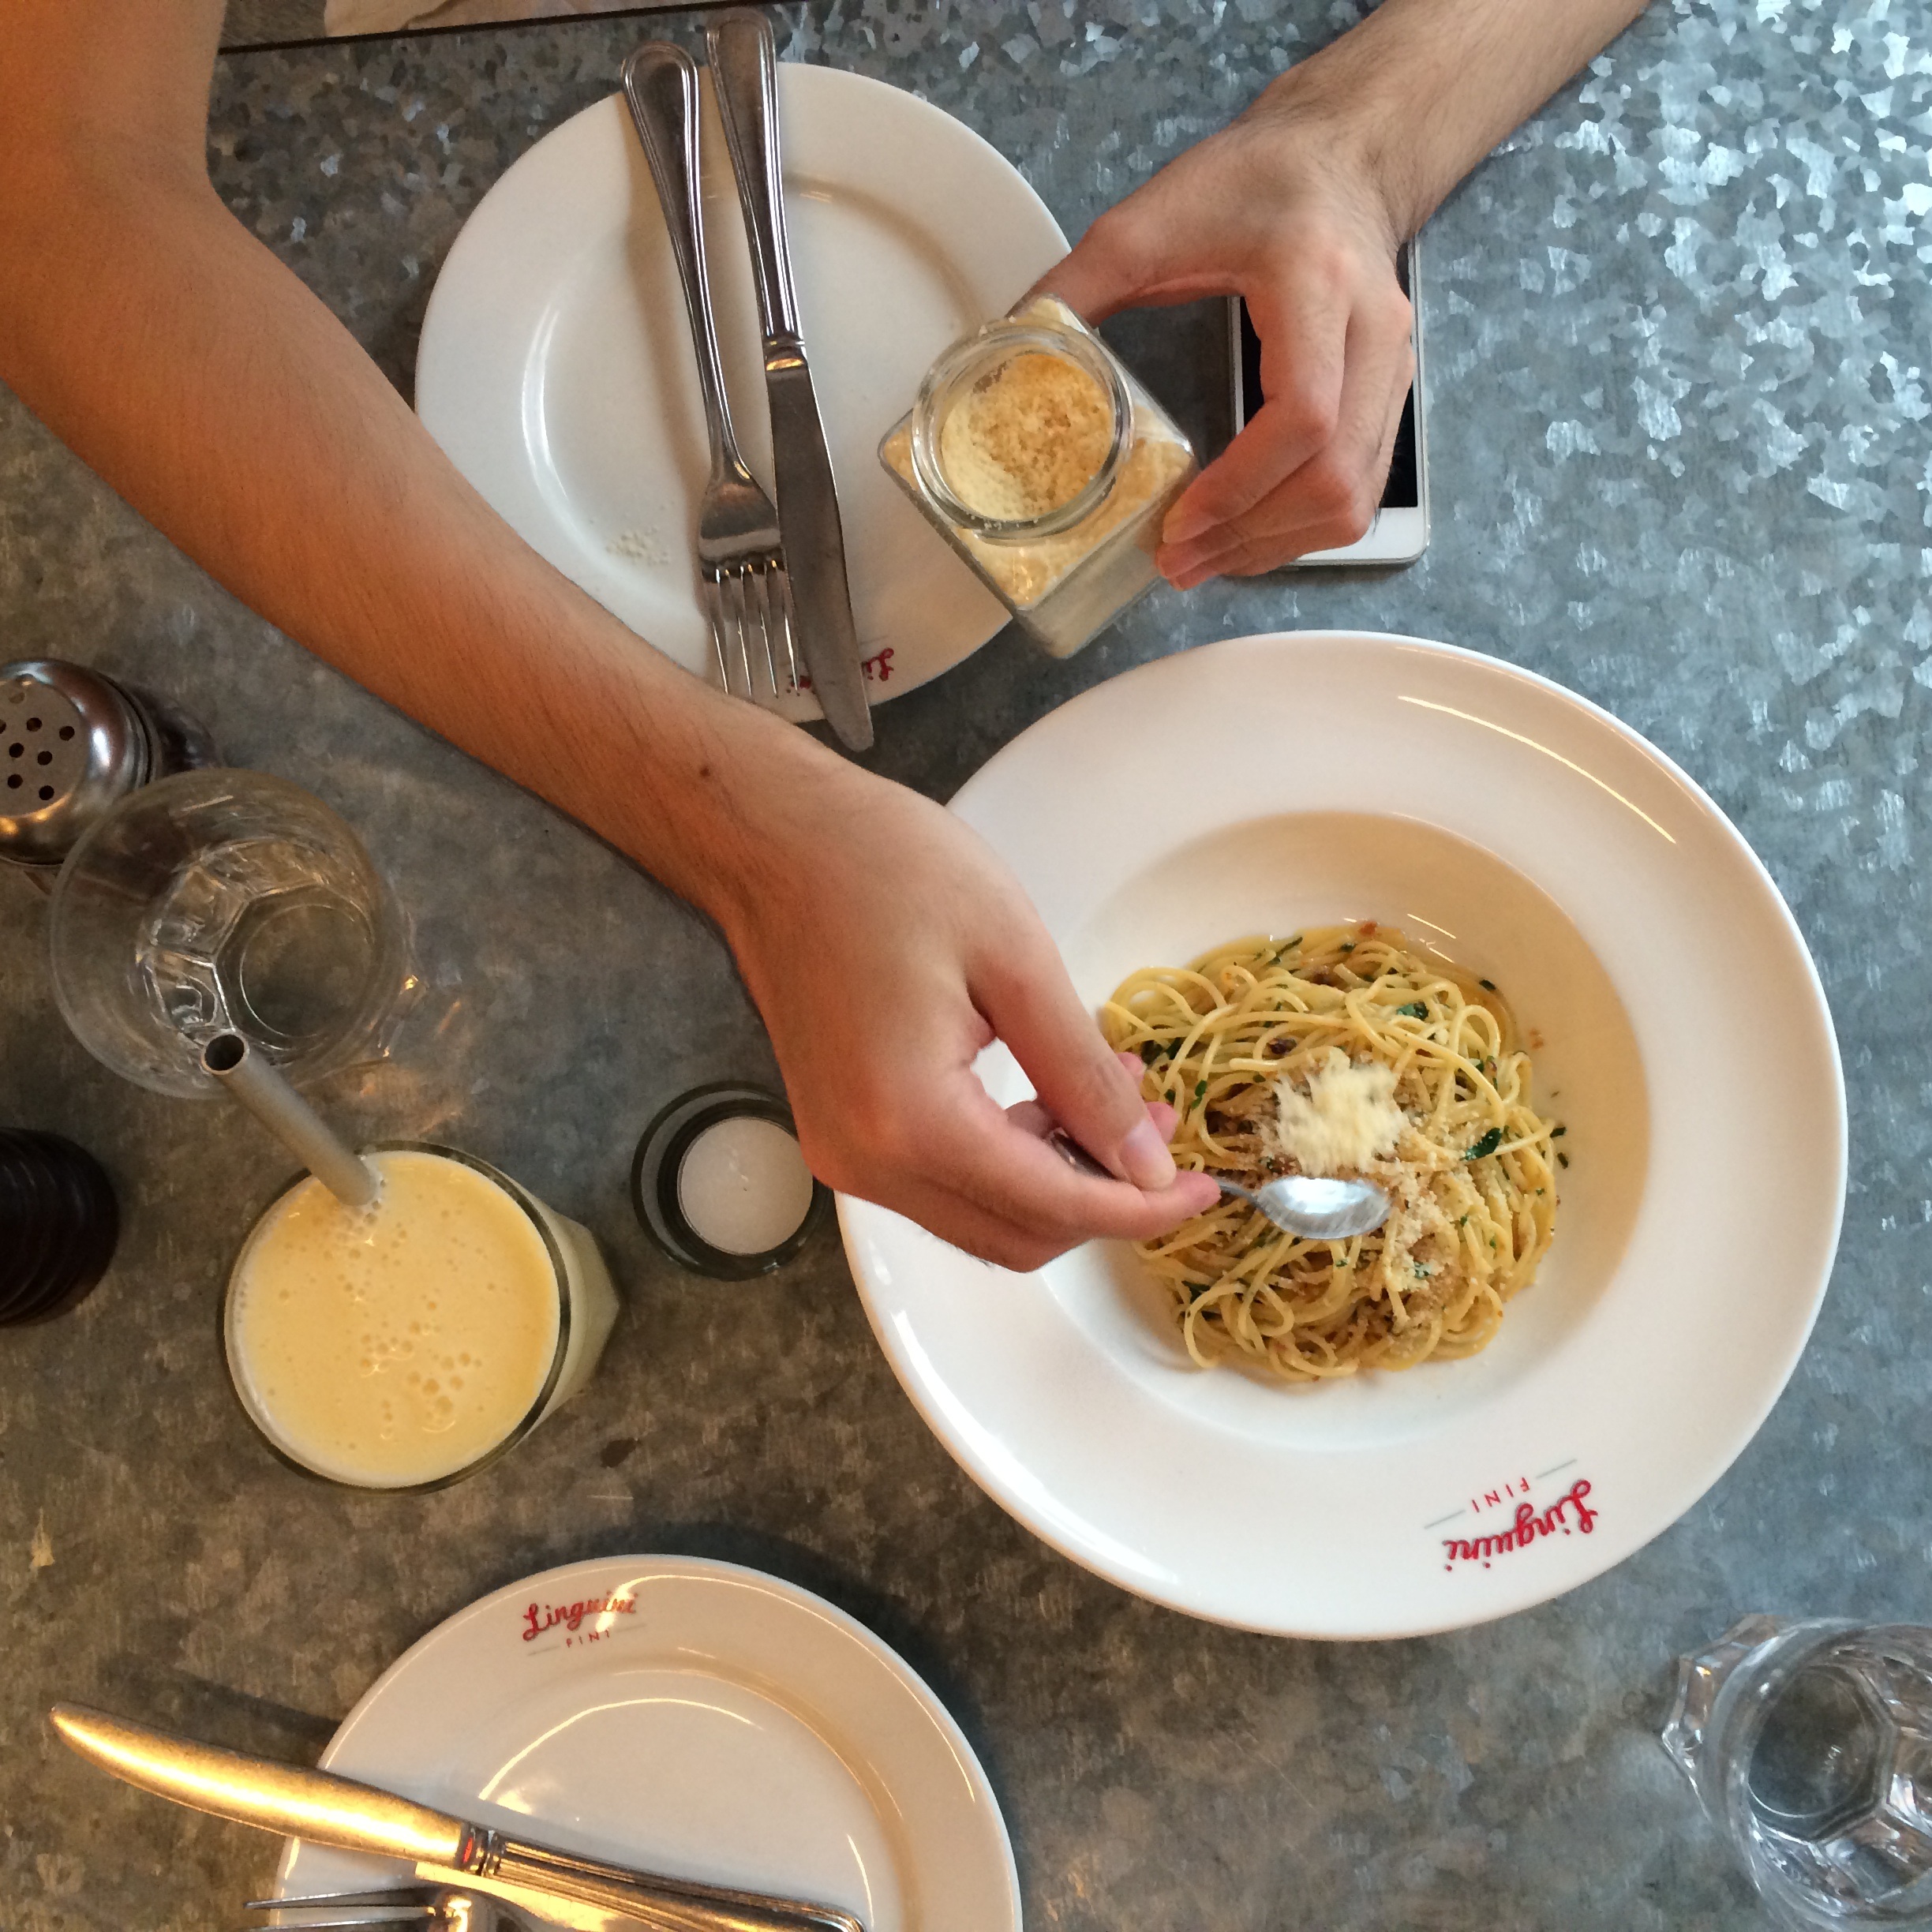
restaurant, dish, meal, food, cooking, produce, italy, breakfast, baking, eat, lunch, cuisine, delicious, pasta, cheese, hong kong, noodles, dining, spicy, spaghetti, if, flour, sense, side dishes, if food, oil spaghetti, al rio all rio, sparc